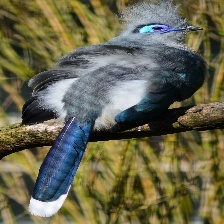
Species: CRESTED COUA
Scientific name: COUA CRISTATA